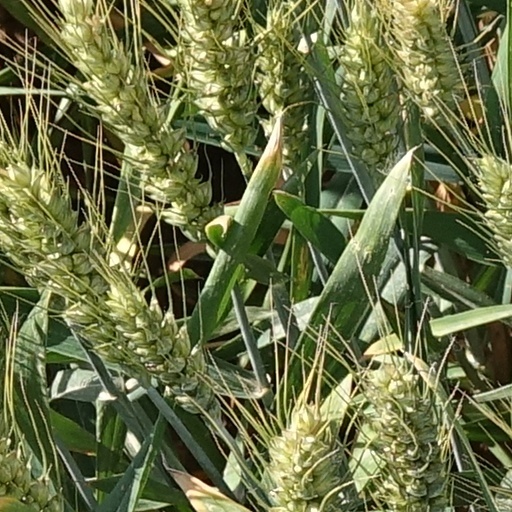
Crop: wheat